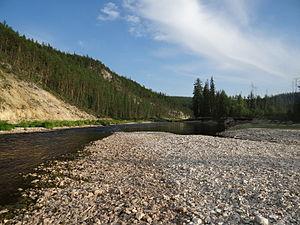
Le Peledouï est une rivière de Russie qui coule en République de Sakha en Sibérie orientale. C'est un affluent de la Léna en rive gauche.